Markus Rosenberg

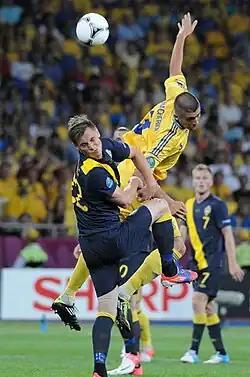
Rosenberg and Yevhen Khacheridi after chasing a ball while playing for Sweden at UEFA Euro 2012.

After a two-year absence from the squad, Rosenberg was called up to the Sweden squad, appearing as an unused substitute against Moldova on 29 March 2011. In May 2012, he was called up to the Euro 2012 squad. Prior to the start of the tournament, Rosenberg made his first Sweden appearance in three years, starting a match and playing 45 minutes before being substituted at half time, in a 3–2 win against Iceland on 30 May 2012. He later made two appearances in the tournament, as they were eliminated in the group stage once again. Following the Euro 2012, Rosenberg lost his place with the national team. After a successful season in 2014, he was once again eyed by Sweden head coach Erik Hamrén, but chose to declare his retirement from international football to focus on his club career at Malmö FF. In total, he made 33 appearances and scored six goals for Sweden before retiring from international duty in August 2014.